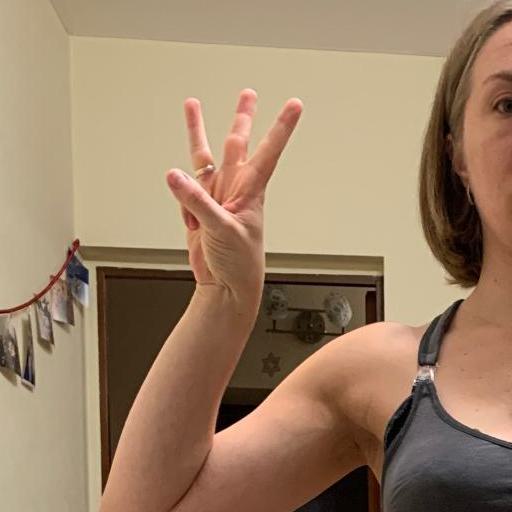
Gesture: three